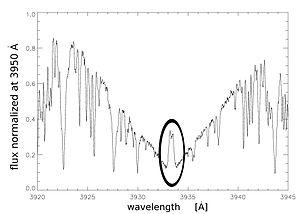
Dans les étoiles froides, la raie K du calcium une fois ionisé est une des raies d'émission les plus fortes originaires de la chromosphère de l'étoile. L'effet Wilson-Bappu, ou plus proprement la relation de Wilson-Bappu, est la remarquable corrélation, rapportée en 1957 par Olin C. Wilson et M. K. Vainu Bappu, entre la largeur mesurée de cette raie d'émission et la magnitude visuelle absolue de l'étoile. Cette corrélation est indépendante du type spectral et est applicable aux étoiles de la séquence principale de type G et K ainsi qu'aux étoiles géantes de type M. Plus la bande d'émission est large, plus l'étoile est brillante, ce qui est corrélé empiriquement à la distance.